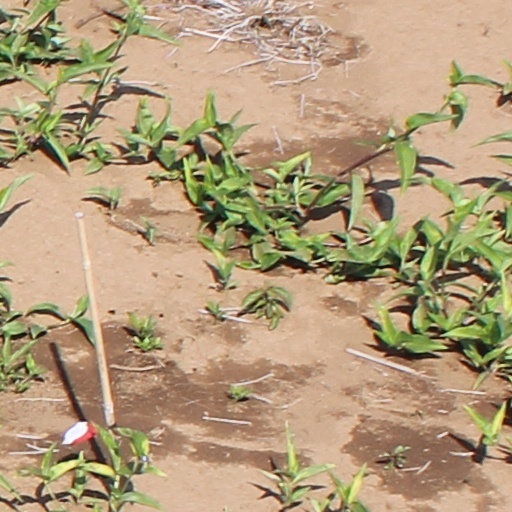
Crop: wheat